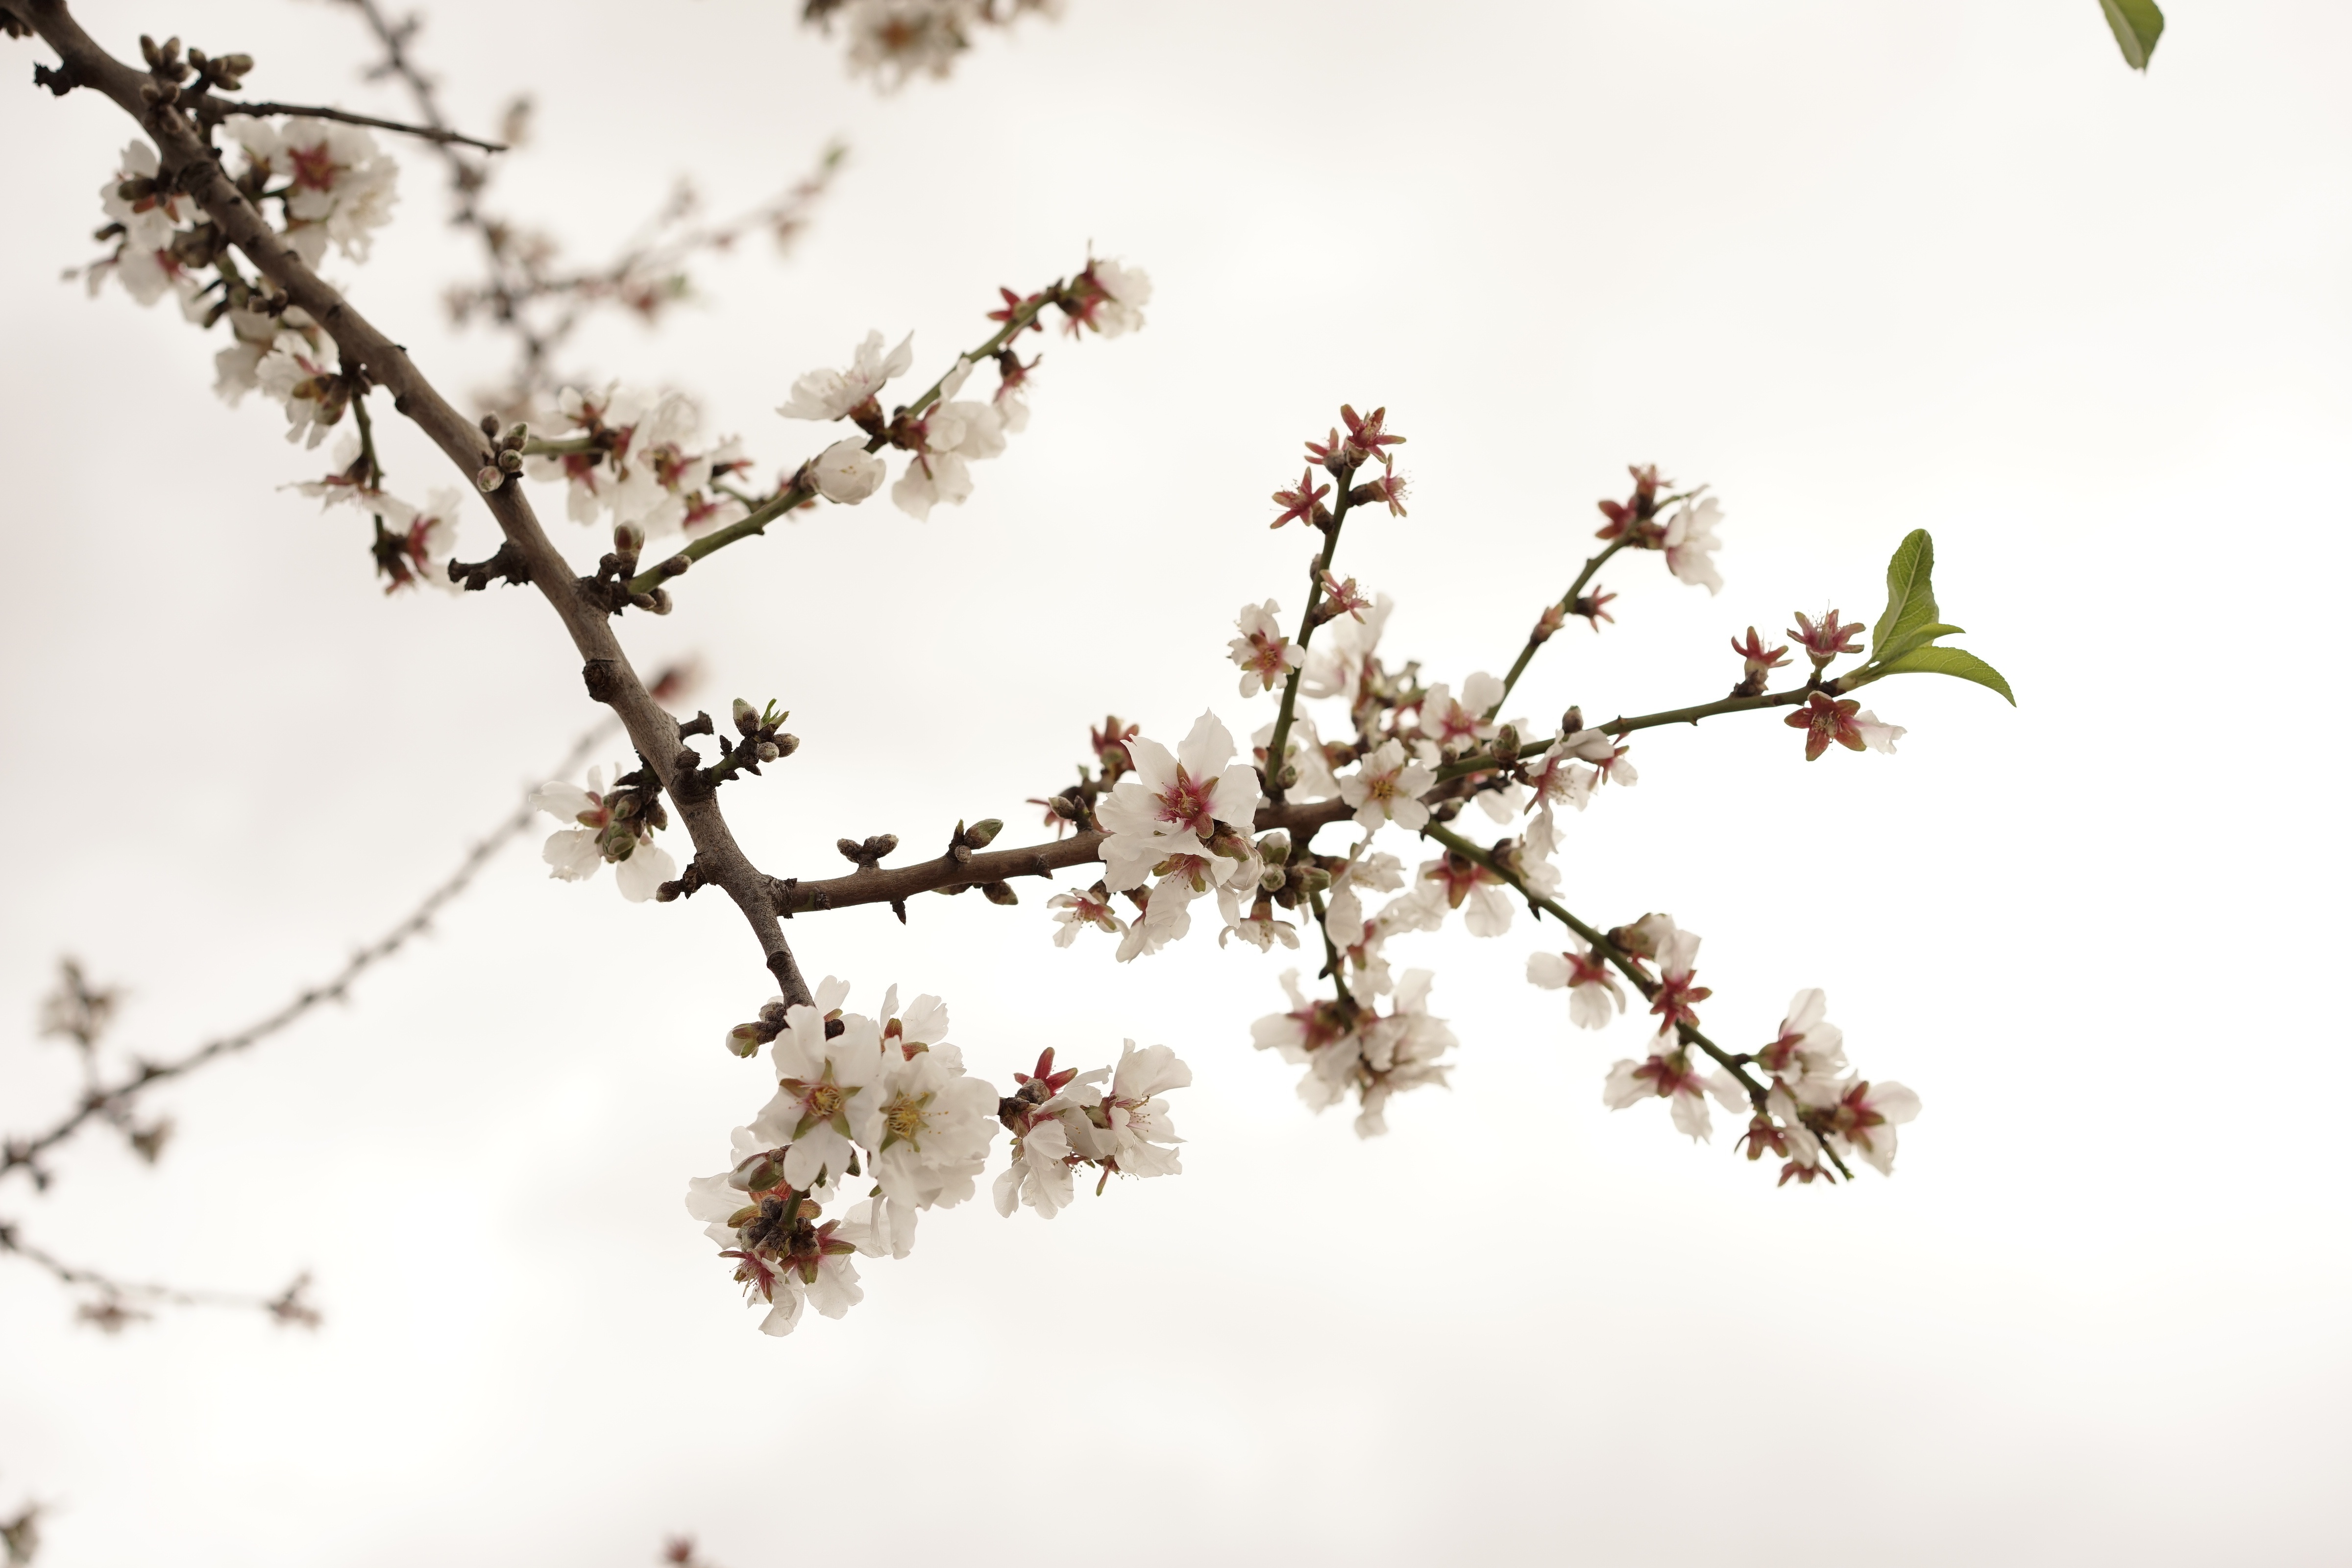
tree, branch, blossom, plant, leaf, flower, spring, produce, botany, flora, season, cherry blossom, twig